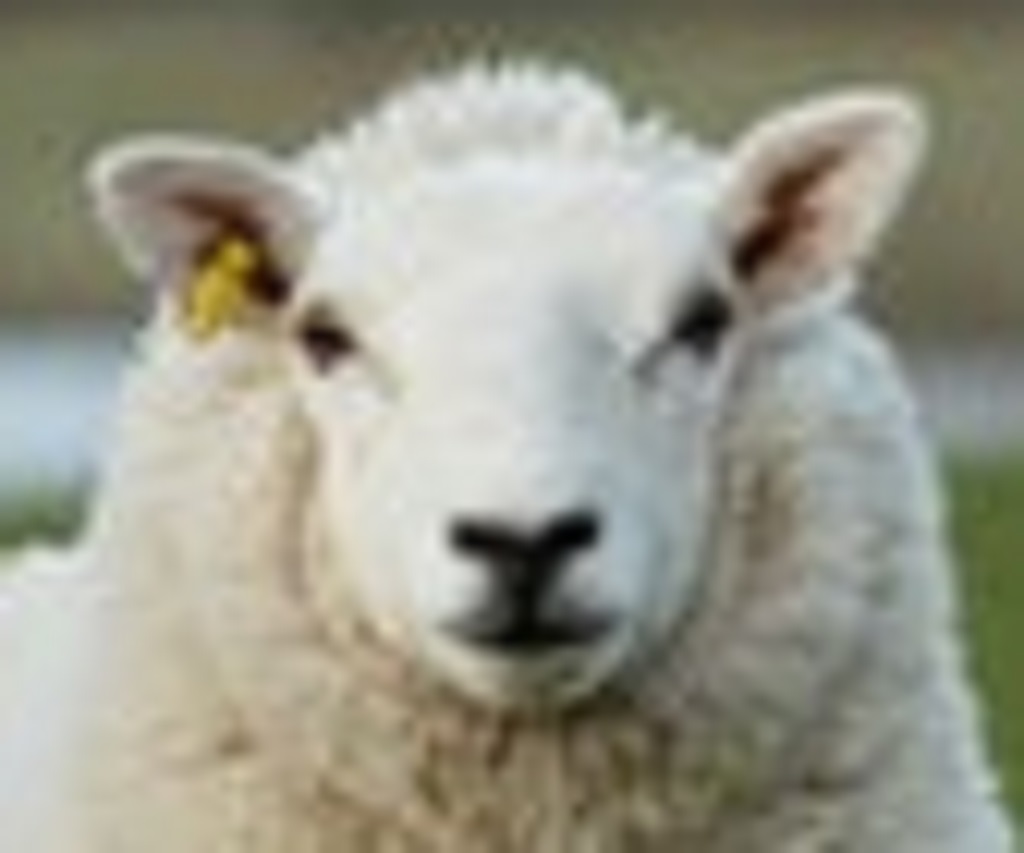
Label: no pain